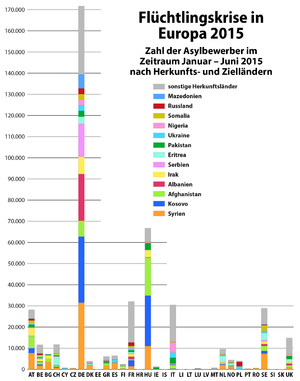
La crise migratoire en Europe est l'augmentation, dans les années 2010, du nombre de migrants arrivant dans l'Union européenne via la mer Méditerranée et les Balkans, depuis l'Afrique, le Moyen-Orient et l'Asie du Sud et qui en fait l'une des plus importantes crises migratoires de son histoire contemporaine.